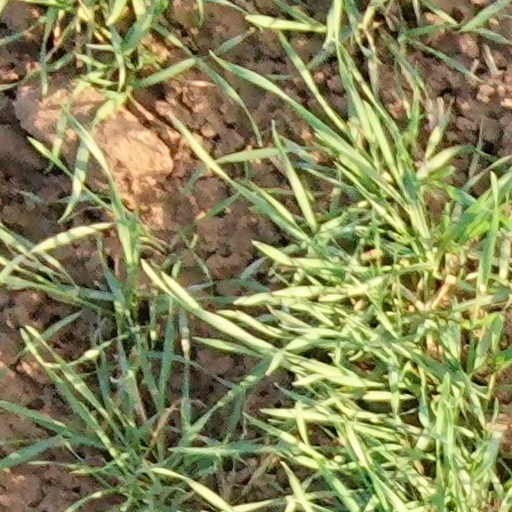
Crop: wheat